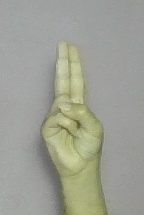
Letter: taa